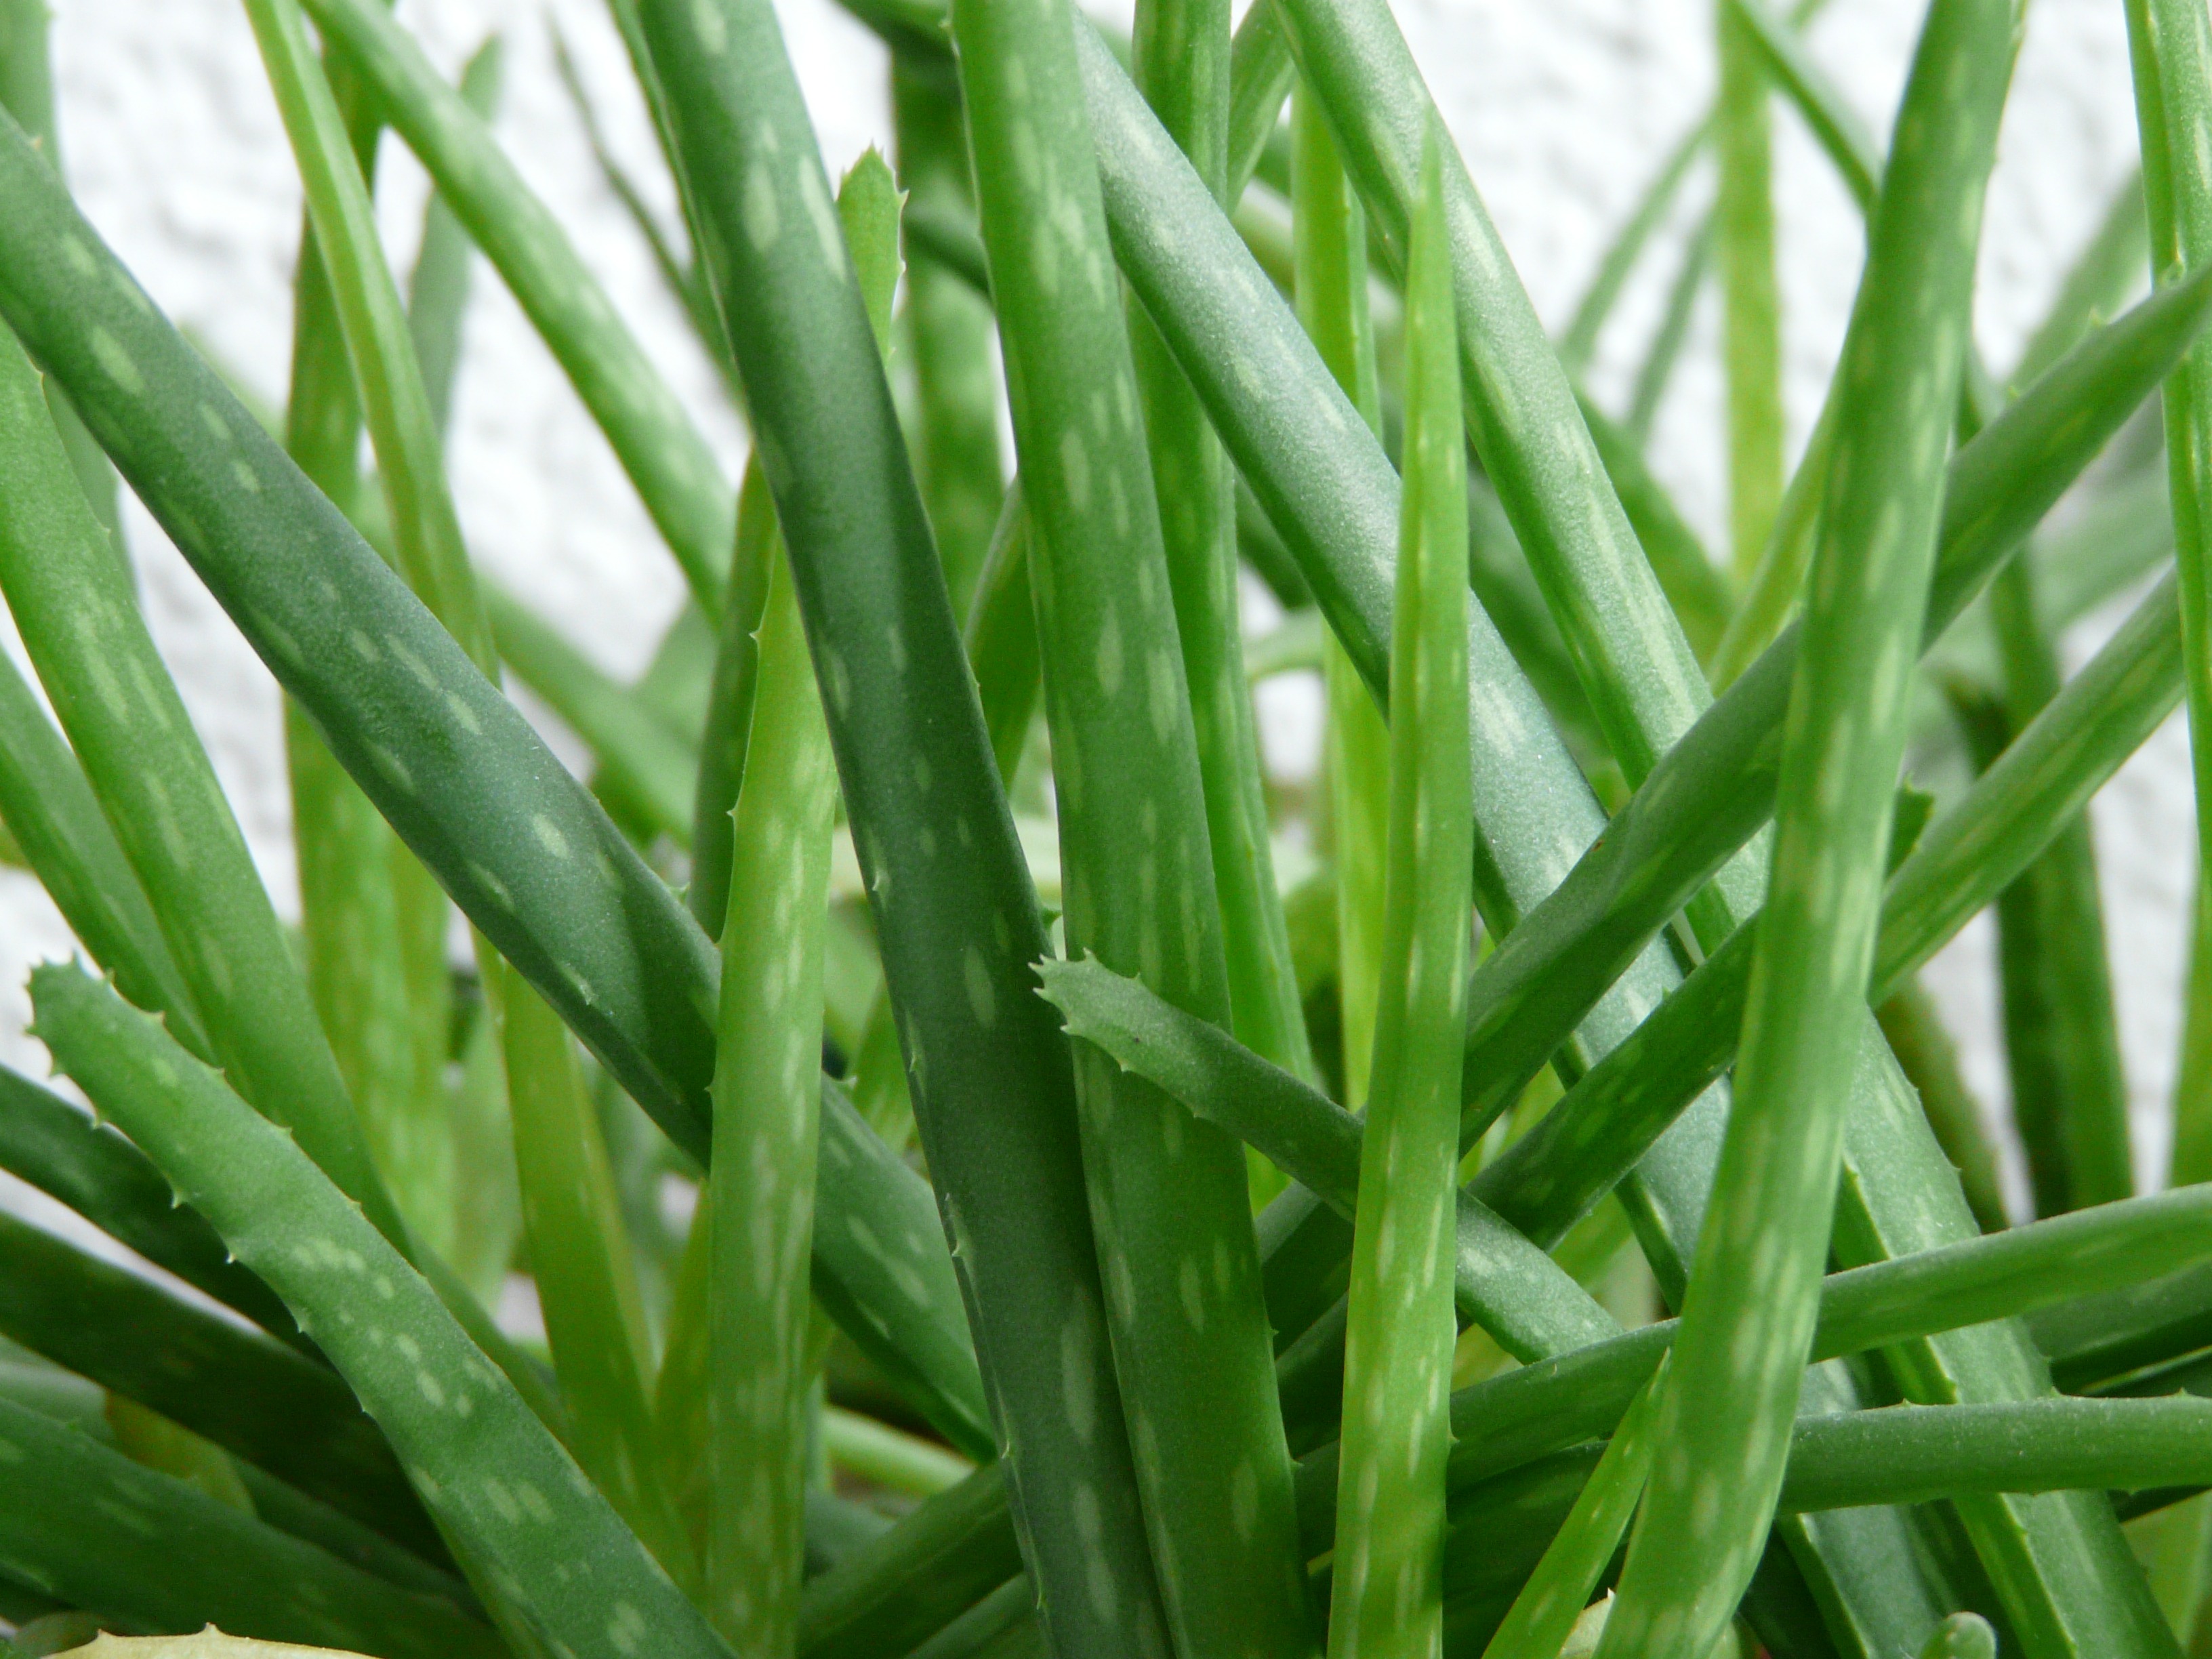
grass, branch, plant, lawn, leaf, flower, green, produce, botany, flora, aloe, agave, macro photography, flowering plant, grass family, plant stem, land plant, asphodelus under glass